Thal Nature Park

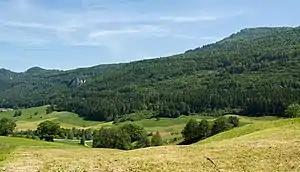
Thal Nature Park

Thal Nature Park ("Naturpark Thal" in German) is a nature reserve located in the Swiss Canton of Solothurn, bordering the cantons of Bern and Basel-Landschaft. The largest municipality in Thal Nature Park is Balsthal. It features the wide valley of the river Dünnern behind the Weissenstein mountain range. In 2012, the FOEN deemed the reserve a "park of national importance," a label that is effective for ten years from its instatement on January 1, 2010.